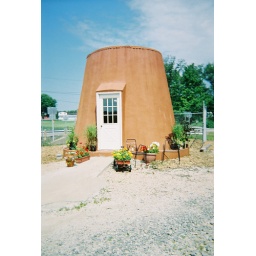
Pot House , constructed by my father. Made to look like a clay flower pot , upside down. Winterset, Ohio